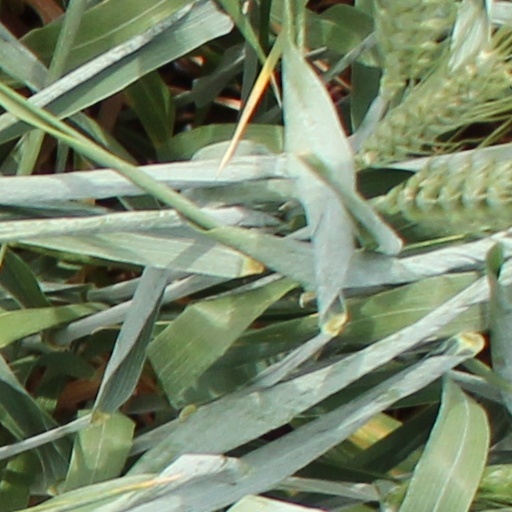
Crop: wheat